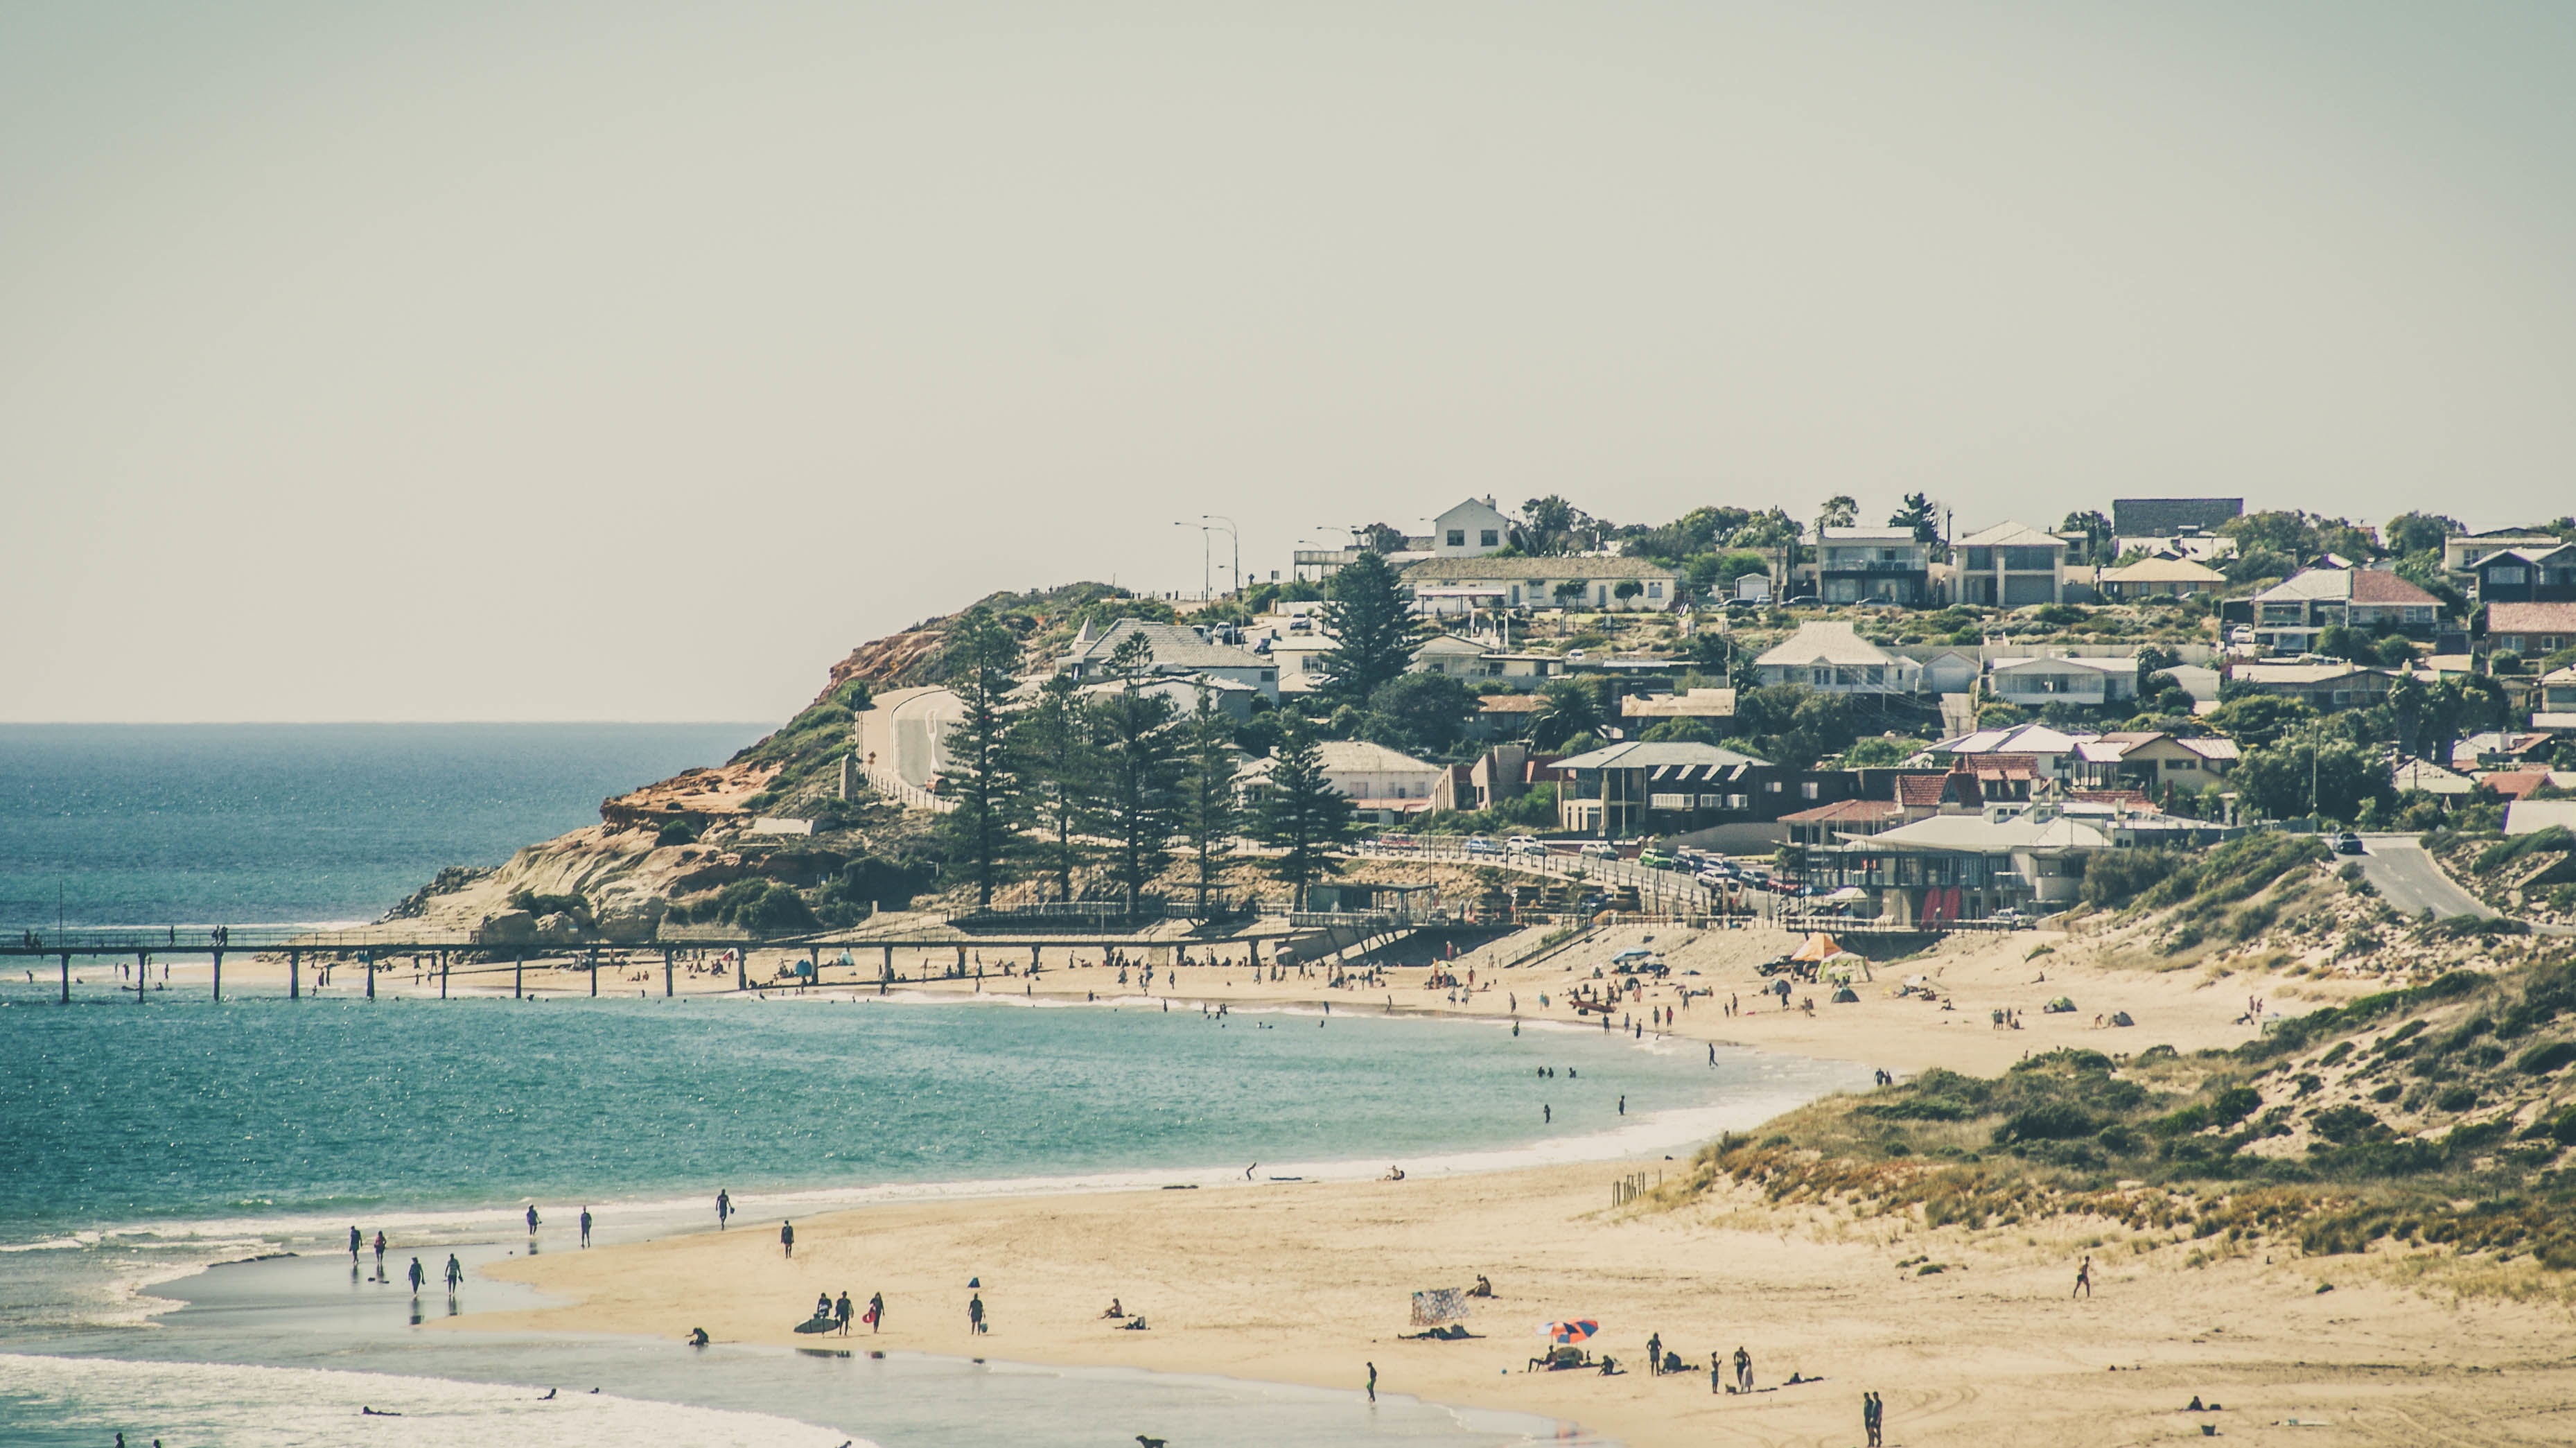
beach, sea, coast, sand, ocean, horizon, shore, vacation, bay, terrain, body of water, cape